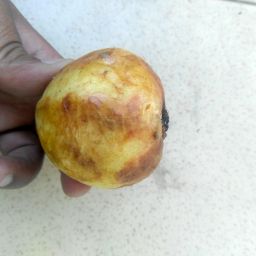
Fruit: Guava
Quality: Bad